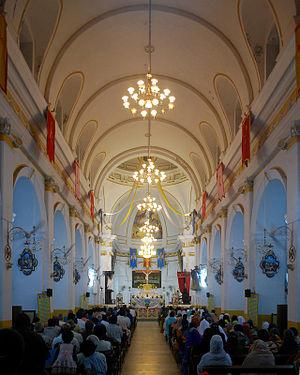
Intérieur de l'église de Notre Dame de l’Immaculée Conception, Pondichéry
La cathédrale de l'Immaculée-Conception est un édifice religieux catholique qui est l'église-cathédrale de l'archidiocèse de Pondichéry. Elle se trouve dans le centre-ville de Pondichéry, rue de la Mission. Succédant à trois édifices antérieurs l'église actuelle est de style baroque jésuite. Elle fut terminé en 1791 du temps de l'établissement français en Inde. Elle est dédiée à l'Immaculée Conception.
Pondichéry ou Puducherry est une ville du Sud-Est de l'Inde, capitale du territoire de Pondichéry et principale ville du district de Pondichéry, enclavée au Tamil Nadu.